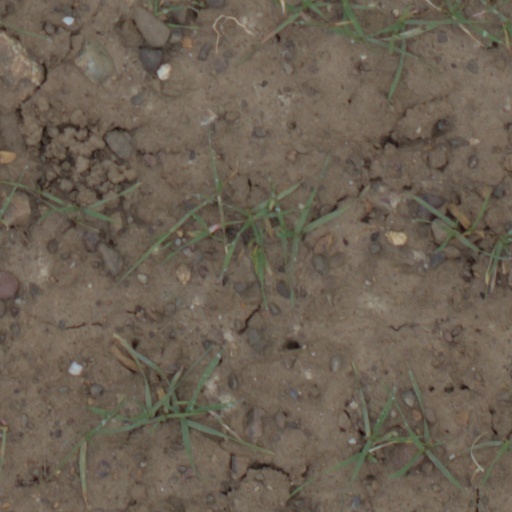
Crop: wheat